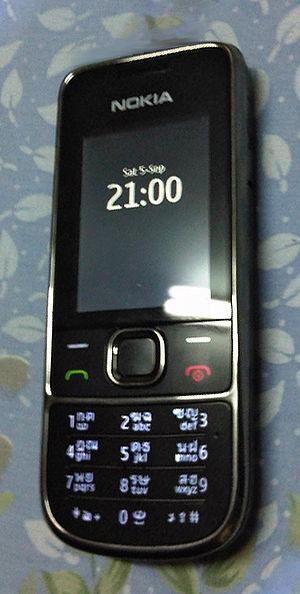
Le Nokia 2700 classic est un téléphone mobile fabriqué par la société finlandaise Nokia. Il comporte beaucoup d’accessoires tels que le bluetooth, l’OVI Store, une caméra photo de 2 mégapixels et des jeux. Il est distribué avec une couverture noire et rouge.